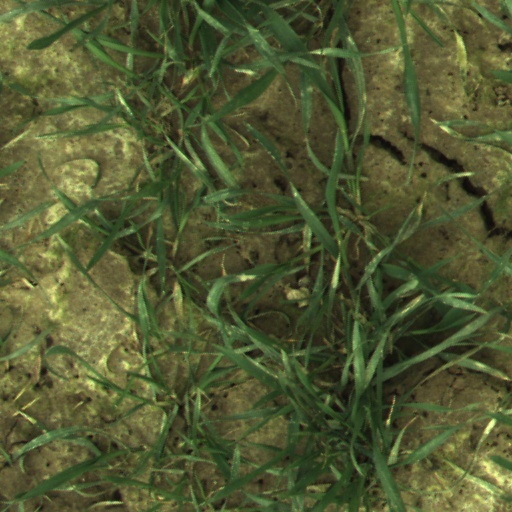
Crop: wheat